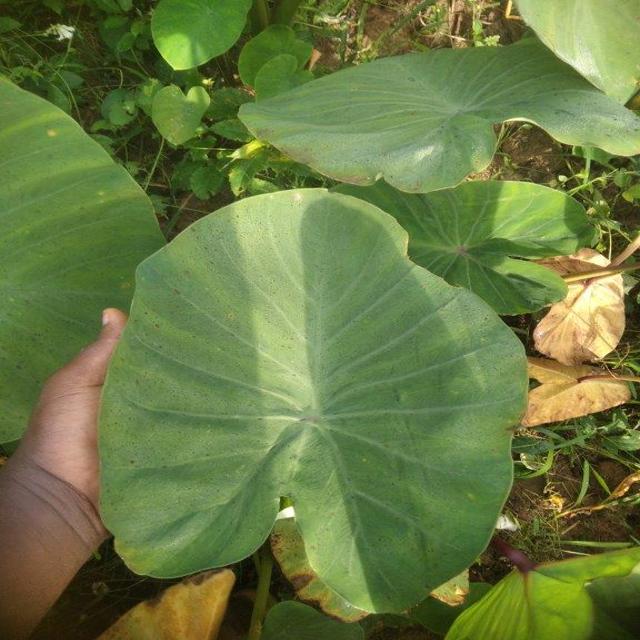
Label: Early_Blight